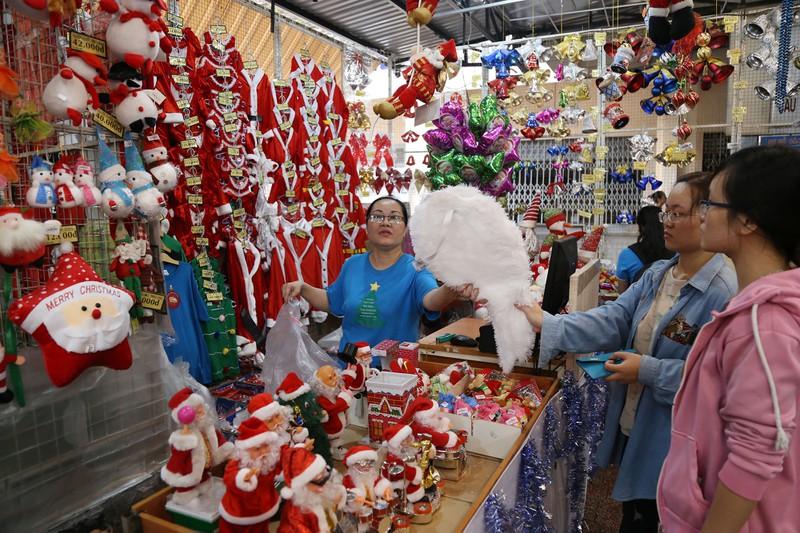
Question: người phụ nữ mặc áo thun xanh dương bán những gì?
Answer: đồ trang trí giáng sinh